Vaybertaytsh

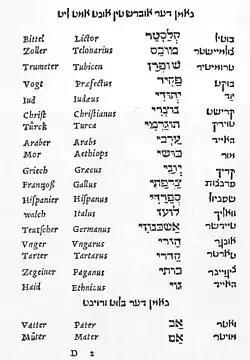
A page from Elia Levita's Yiddish-Hebrew-Latin-German dictionary. "Vaybertaytsh" is shown at the far right, Hebrew block print second to right, with Latin and German following.

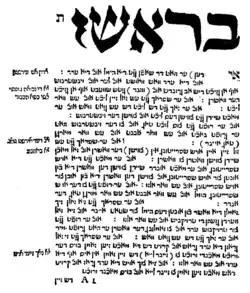
Writing in "vaybertaytsh" from the first page of the Konstanzer Chumash, the first Yiddish translation of the Chumash

Vaybertaytsh (i.e. ) or mashket, is a semi-cursive script typeface for the Yiddish alphabet. From the 16th until the early 19th century, the "mashket" font distinguished Yiddish publications, whereas the Hebrew square script was used for classical texts in Hebrew and Aramaic, and the "Rashi" script for rabbinic commentaries and works in Ladino.